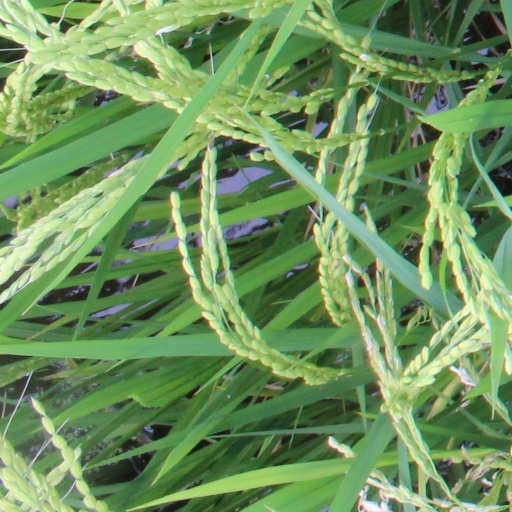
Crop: rice